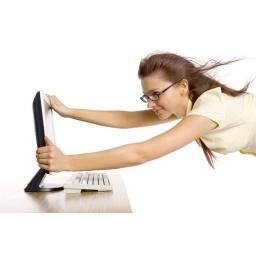
Woman's flying in the strong wind. It's blowing from computer's screen. Isolated on white in studio.